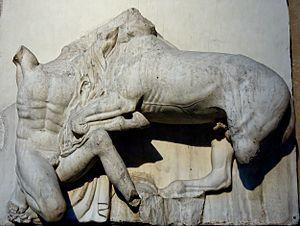
Lapithe combattant un centaure. Métope Sud 8, Parthénon, vers 447-433 av. J.-C.
Les métopes du Parthénon sont un ensemble de quatre-vingt-douze plaques sculptées carrées en marbre du Pentélique originellement situées au-dessus des colonnes du péristyle du Parthénon, sur l'Acropole d'Athènes. Si elles ont été réalisées par plusieurs artistes, le maître d'œuvre fut certainement Phidias. Elles furent sculptées entre 447 ou 446 av. J.-C. et au plus tard 438 av. J.-C., avec 442 av. J.-C. comme date probable d'achèvement. Elles sont pour la plupart très endommagées. Le plus souvent, il n'y a que deux personnages par métope.